57 Seconds

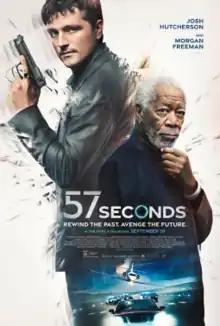
Theatrical release poster

57 Seconds is a 2023 American science fiction thriller film directed by Rusty Cundieff, written by Cundieff and Macon Blair, and starring Josh Hutcherson and Morgan Freeman. It is based on the short story "Fallen Angel" by E.C. Tubb.